Sky position (RA, Dec in degrees): 317.997, 1.066
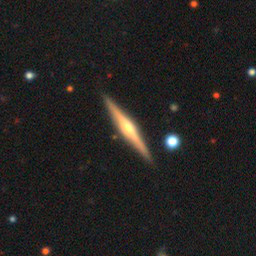
Galaxy morphology: Edge-on Galaxies with Bulge